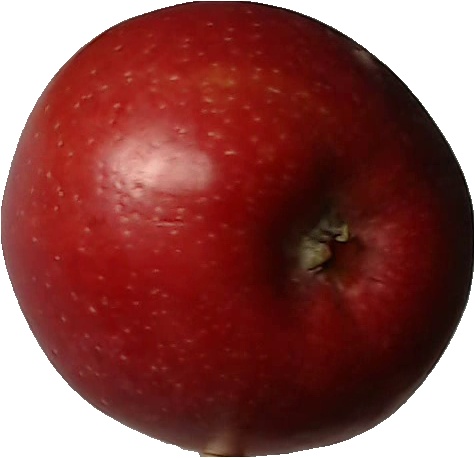
Label: apple_braeburn_1